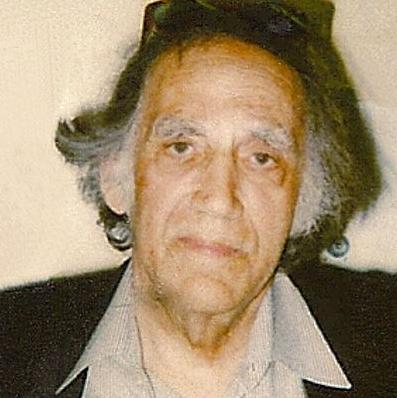
Age: 69